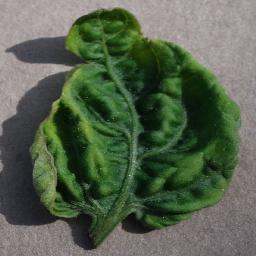
Label: Tomato___Tomato_Yellow_Leaf_Curl_Virus